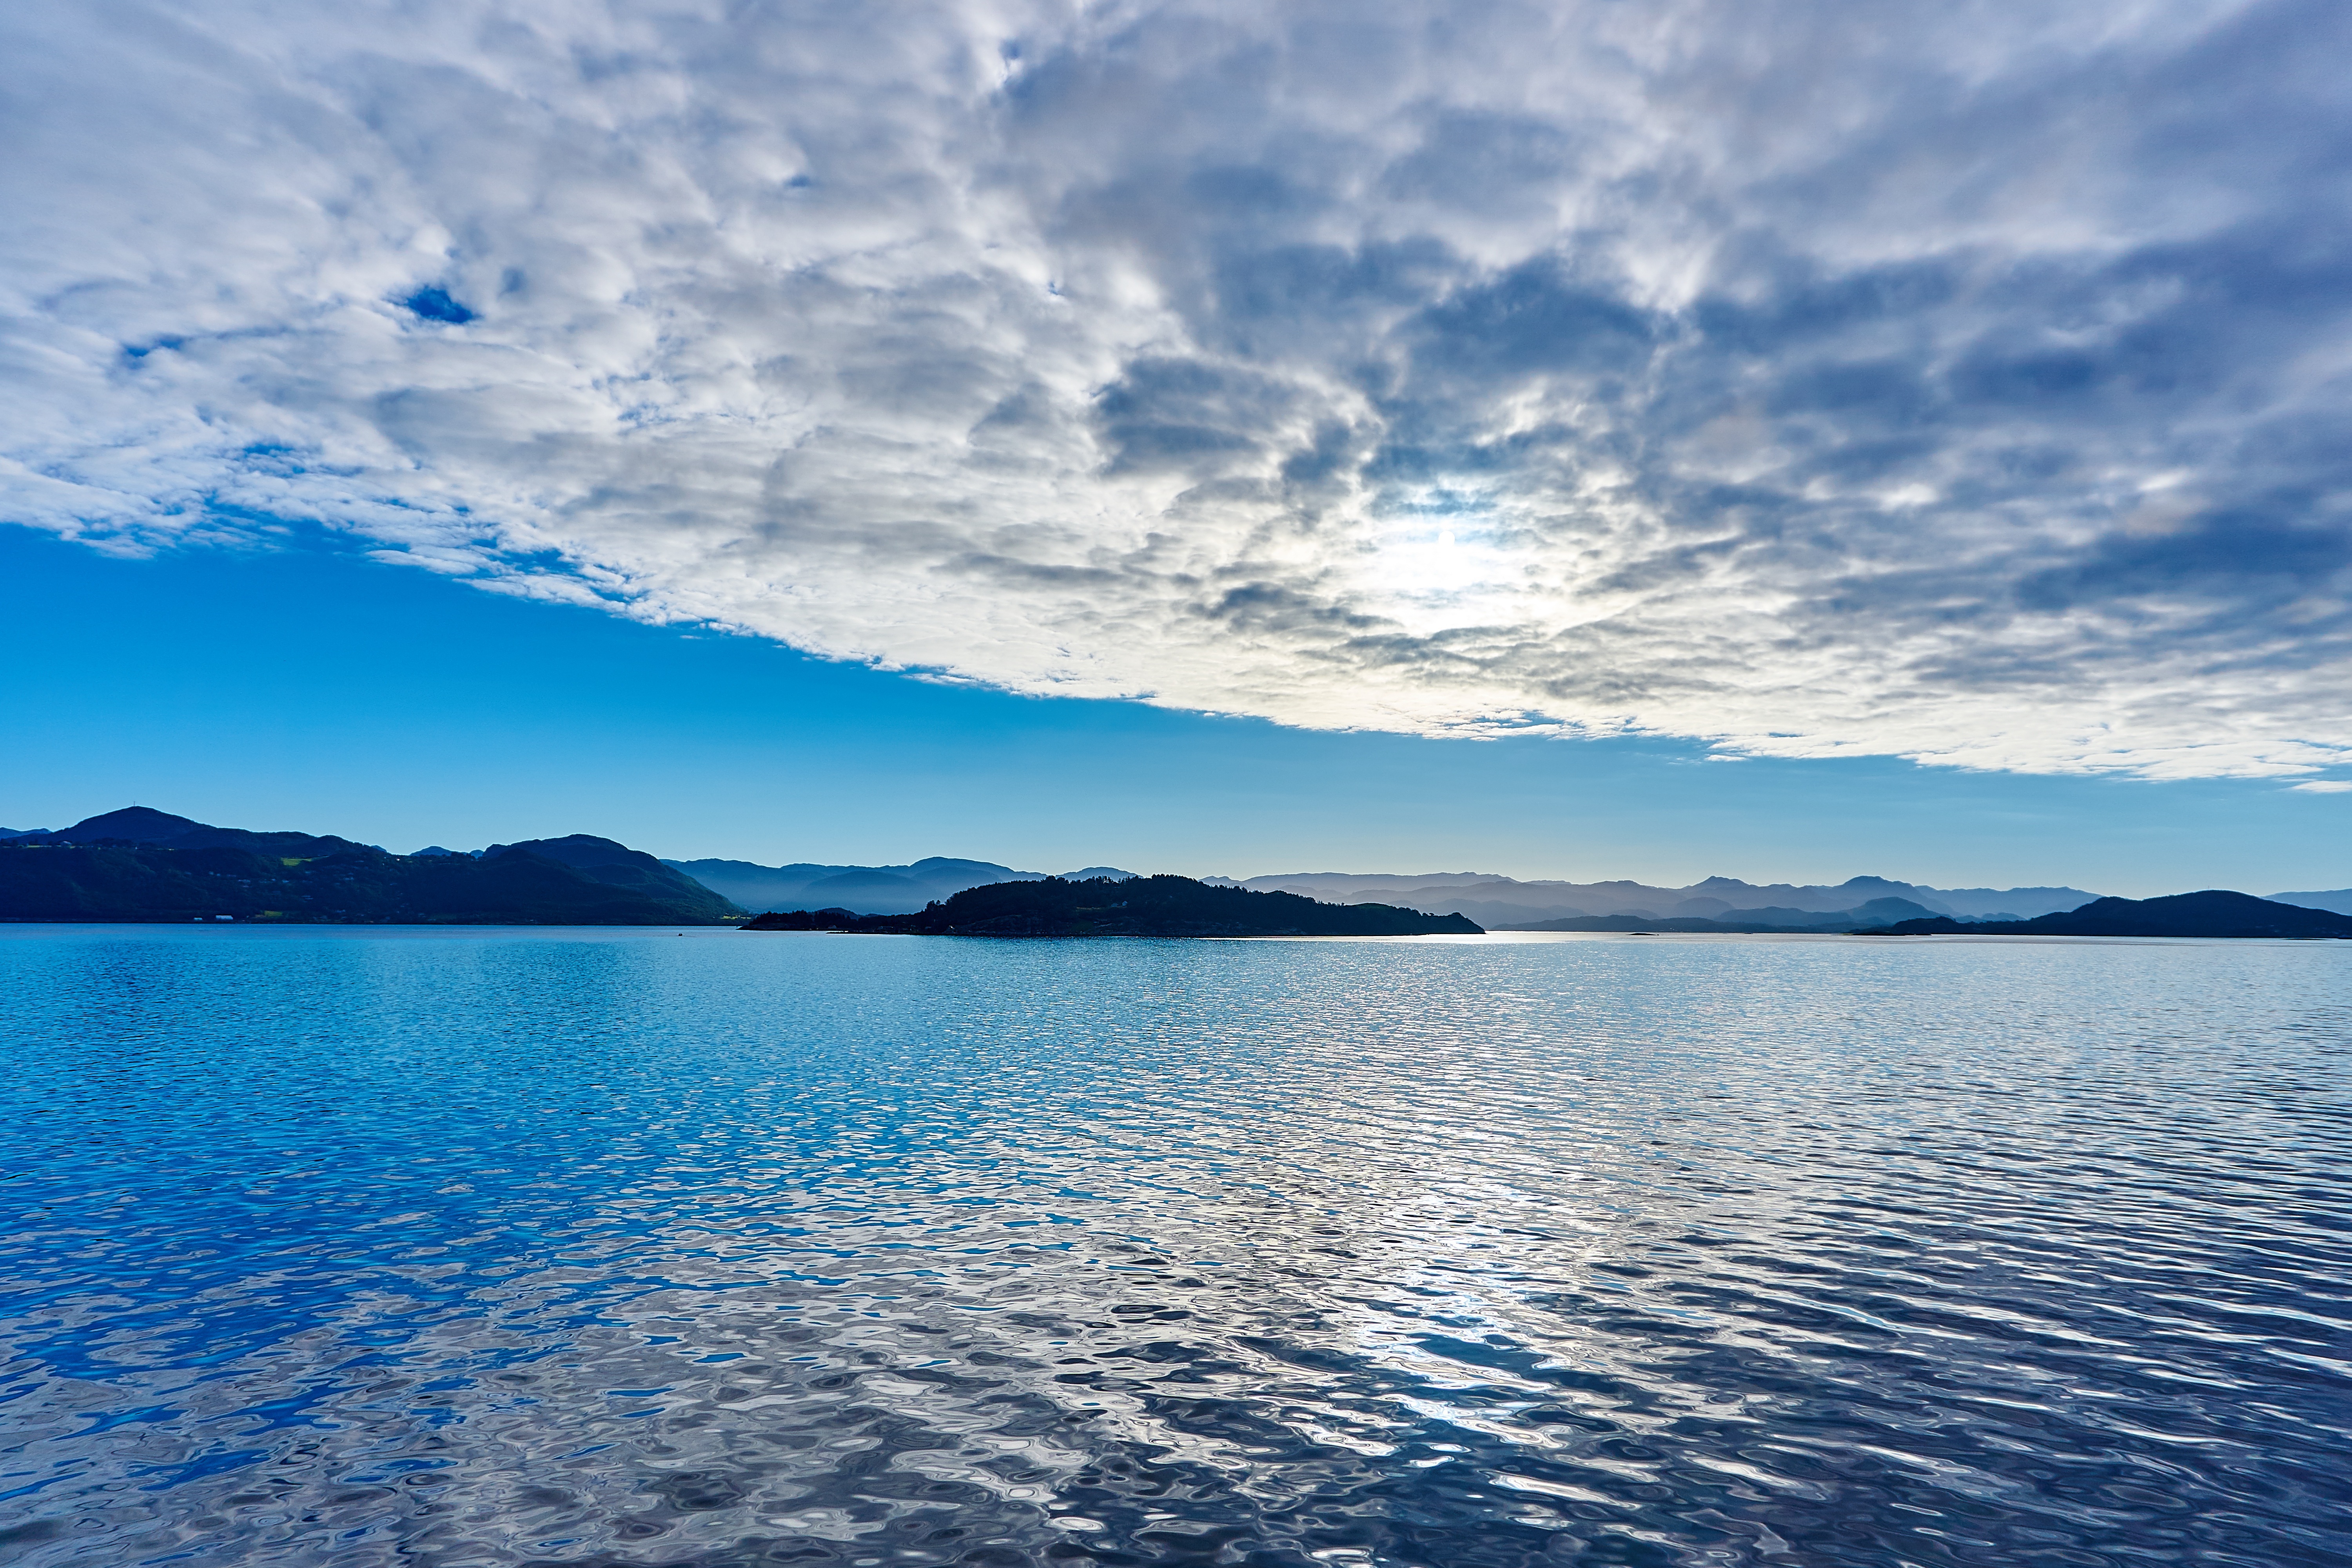
landscape, sea, coast, ocean, horizon, mountain, cloud, sky, sun, sunrise, sunset, sunlight, lake, view, dusk, reflection, bay, island, fjord, reservoir, cloudscape, body of water, outdoors, mountains, loch